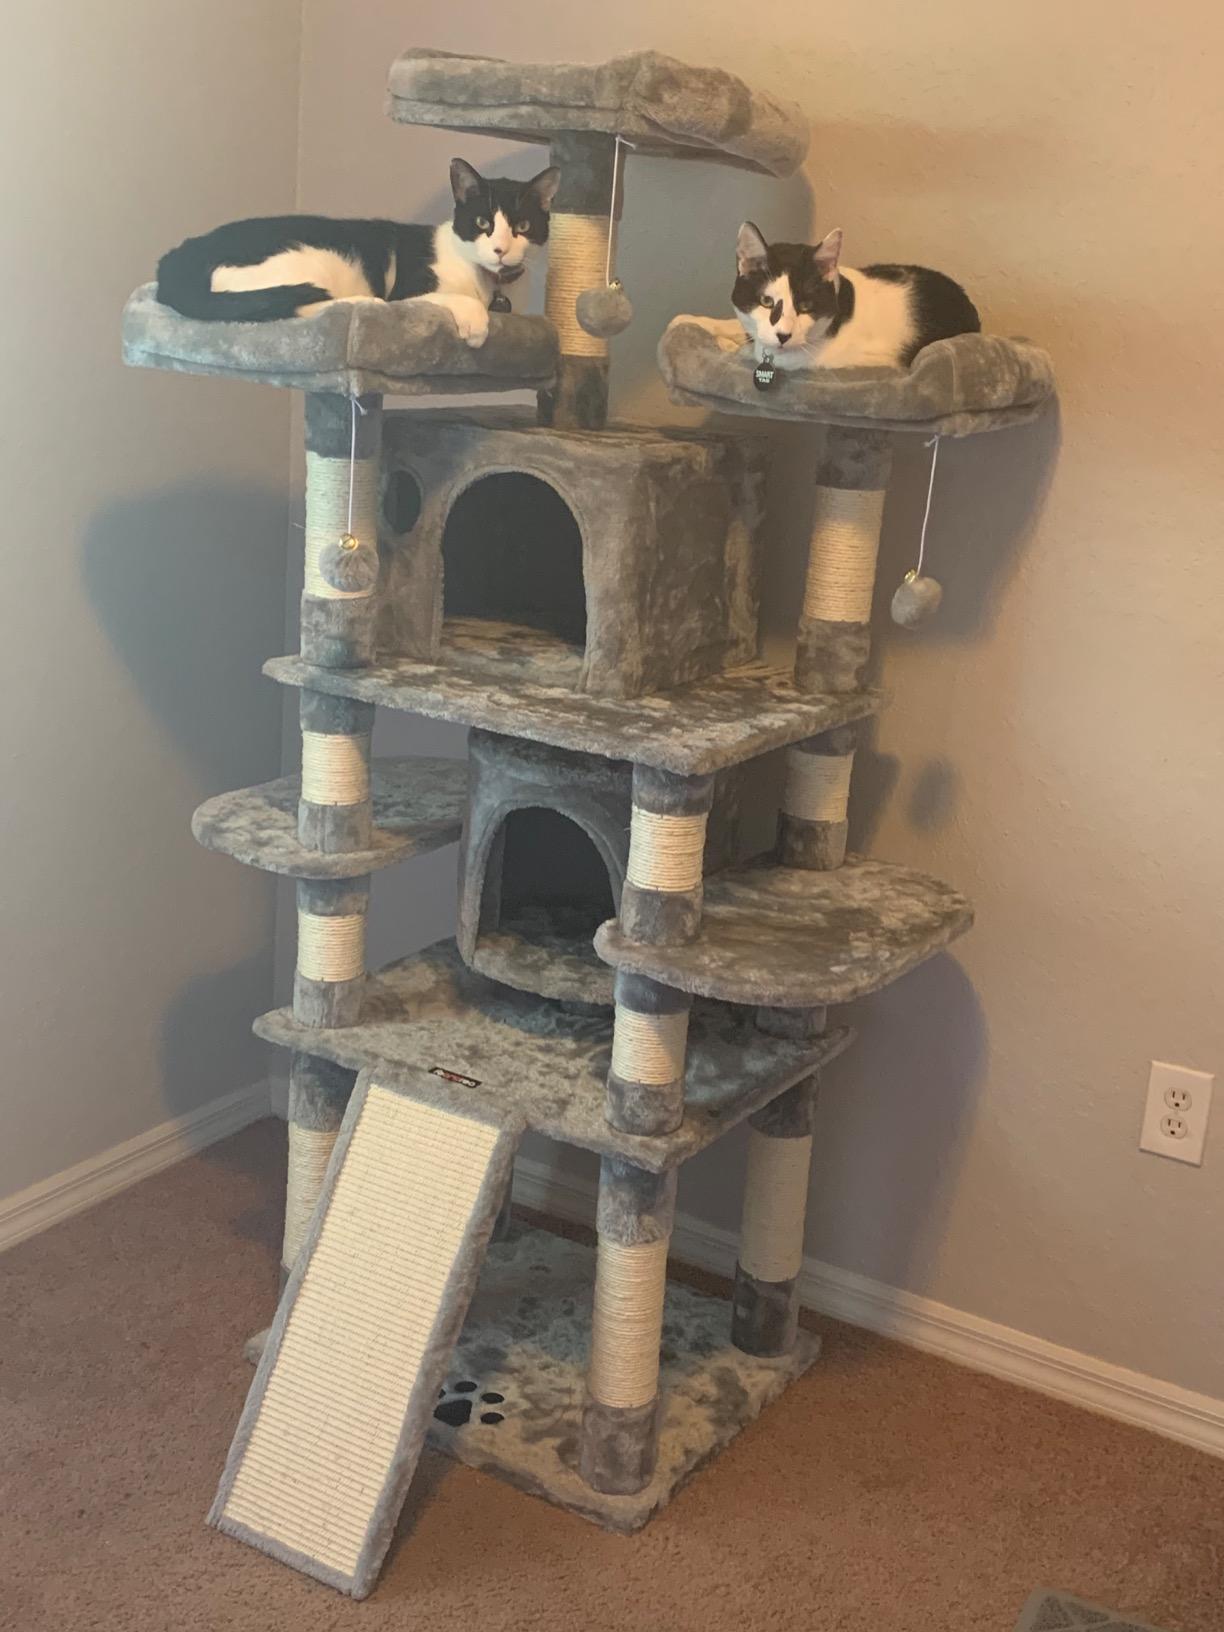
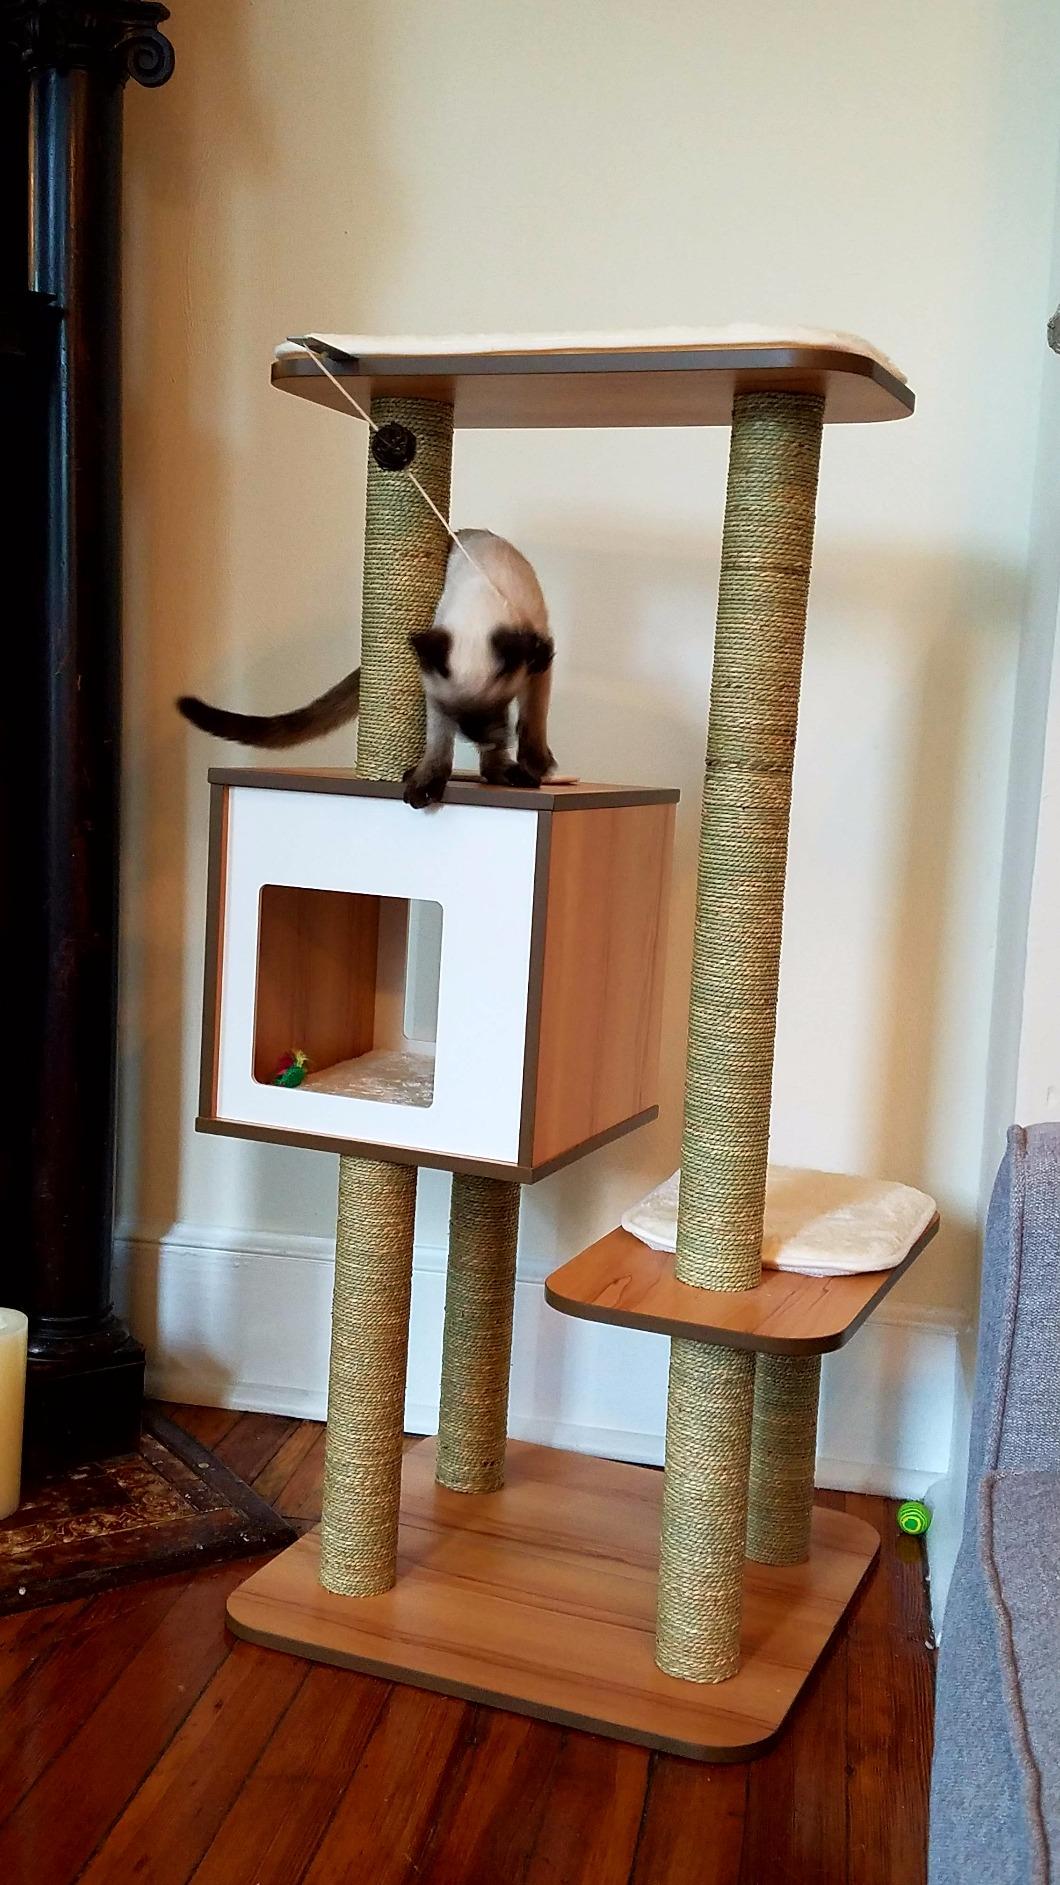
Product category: items_cat tree
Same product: no